Climate of India

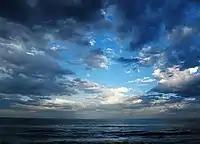
Late-season monsoonal sunset, Coromandel Coast.

Frigid winds from the Himalayas can depress temperatures near the Brahmaputra River. The Himalayas have a profound effect on the climate of the Indian subcontinent and the Tibetan plateau by preventing frigid and dry Arctic winds from blowing south into the subcontinent, which keeps South Asia much warmer than corresponding temperate regions in the other continents. It also forms a barrier for the monsoon winds, keeping them from travelling northwards, and causing heavy rainfall in the Terai region instead. The Himalayas are indeed believed to play an important role in the formation of Central Asian deserts such as the Taklamakan and Gobi. The mountain ranges prevent western winter disturbances in Iran from travelling further east, resulting in much snow in Kashmir and rainfall for parts of Punjab and northern India. Despite the Himalayas being a barrier to the cold northerly winter winds, the Brahmaputra valley receives part of the frigid winds, thus lowering the temperature in Northeast India and Bangladesh. The Himalayas contain the greatest area of glaciers and permafrost outside of the poles, and account for the origin of ten of Asia's largest rivers. The two Himalayan states in the east, Sikkim and Arunachal Pradesh, receive substantial snowfall. The extreme north of West Bengal centred on Darjeeling experiences snowfall, but only rarely.